George Rochfort, 2nd Earl of Belvedere

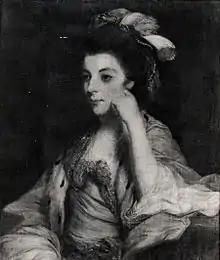
George's older sister, Jane, Lady Lanesborough

George Augustus Rochfort was born on 12 October 1738, son of Robert Rochfort, 1st Earl of Belvedere and Hon. Mary Molesworth. The Rochfort family, originally called De Rupe Forti, had settled in Ireland in 1243. Sir Maurice de Rochfort was Lord Justice of Ireland in 1302. Gerald Rochfort was summoned to Parliament as a baron in 1339. George's great-grandfather was the prominent lawyer Robert Rochfort, Attorney General of Ireland and Speaker of the House of Commons in 1695, and Lord Chief Baron of the Exchequer in 1707. The family estate of Gaulstown lay on the shore of Lough Ennell in County Westmeath.